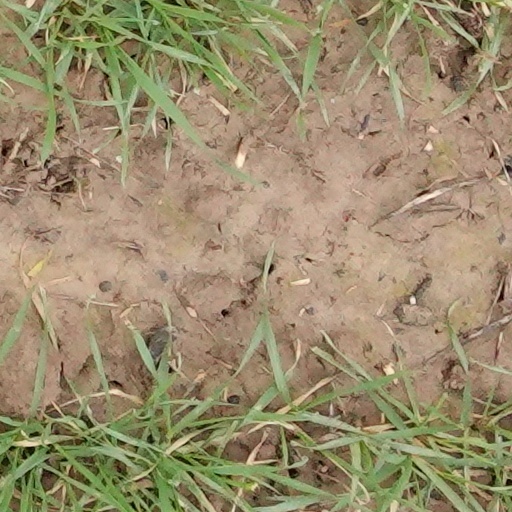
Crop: wheat